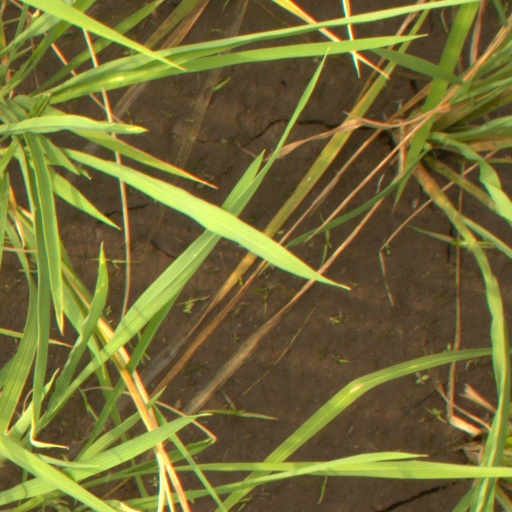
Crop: rice